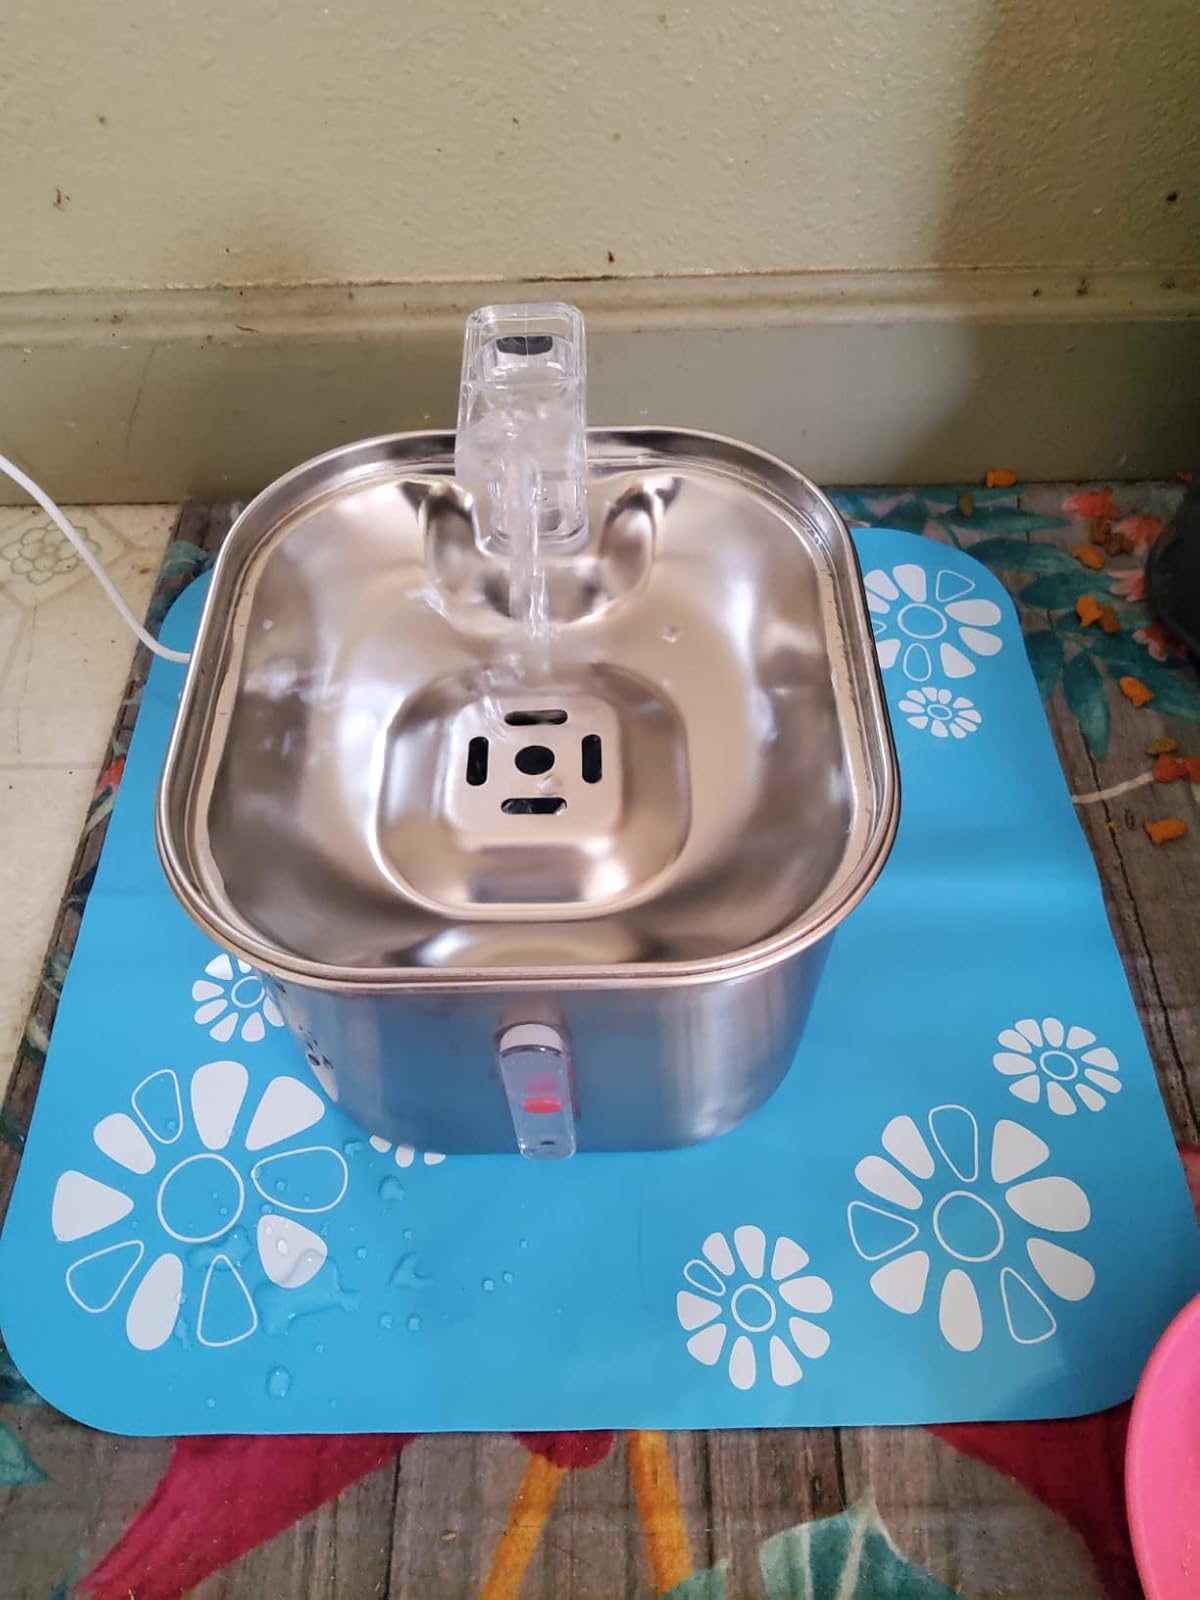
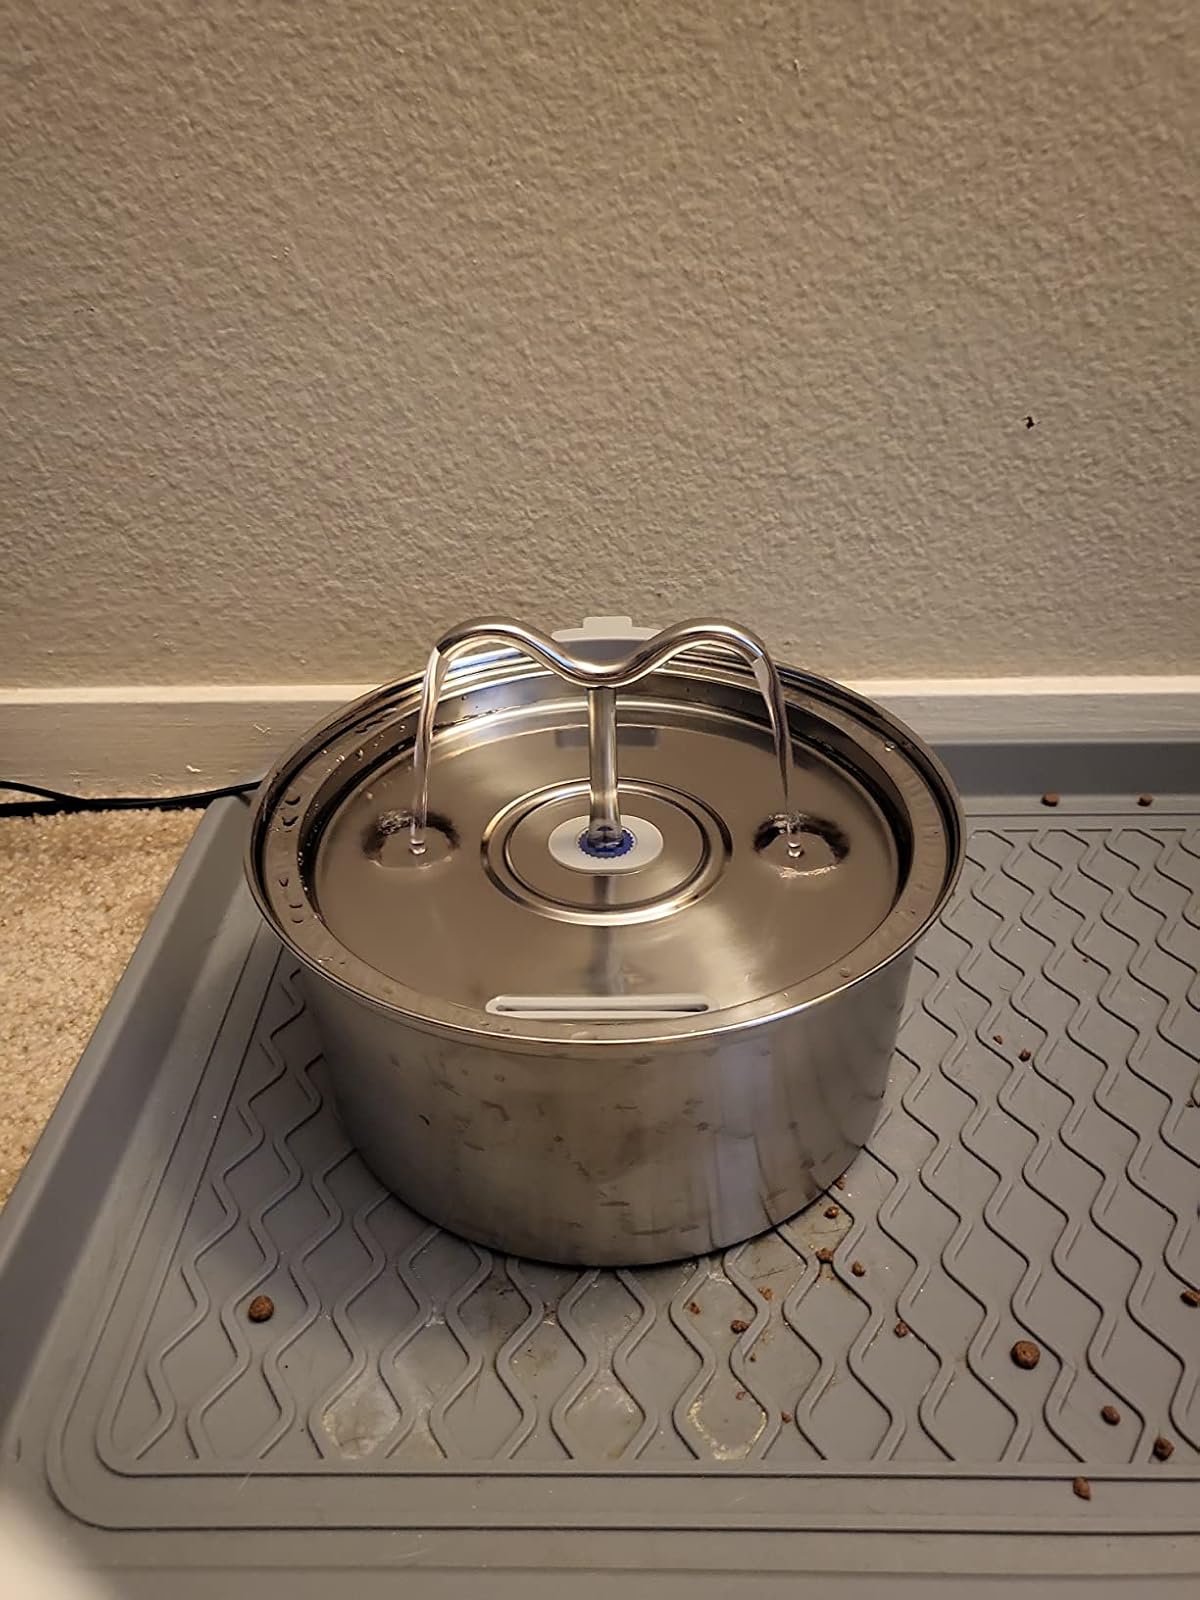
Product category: items_bowl
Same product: no